Queen Alexandra Memorial

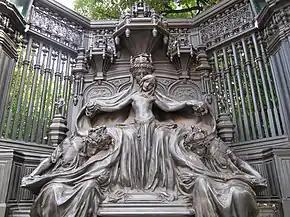
Detail of the central sculptural group

The composition is in a style adapted from Perpendicular Gothic architecture, with three buttressed and pinnacled canopies over the figures and linenfold motifs on the screen. Two further allegorical statuettes appear on finials on the throne, that on the left representing "Religion" and the other without an attribute to help with identification, though "Truth" has been proposed as its subject.